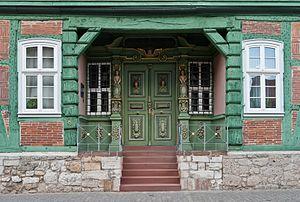
Korbach (Land de Hesse, Allemagne) – la Maison Hartwig – Porte d'entrée baroque (1720) due à Josias Wolrat Brützel This photograph was taken with a Nikon D3000